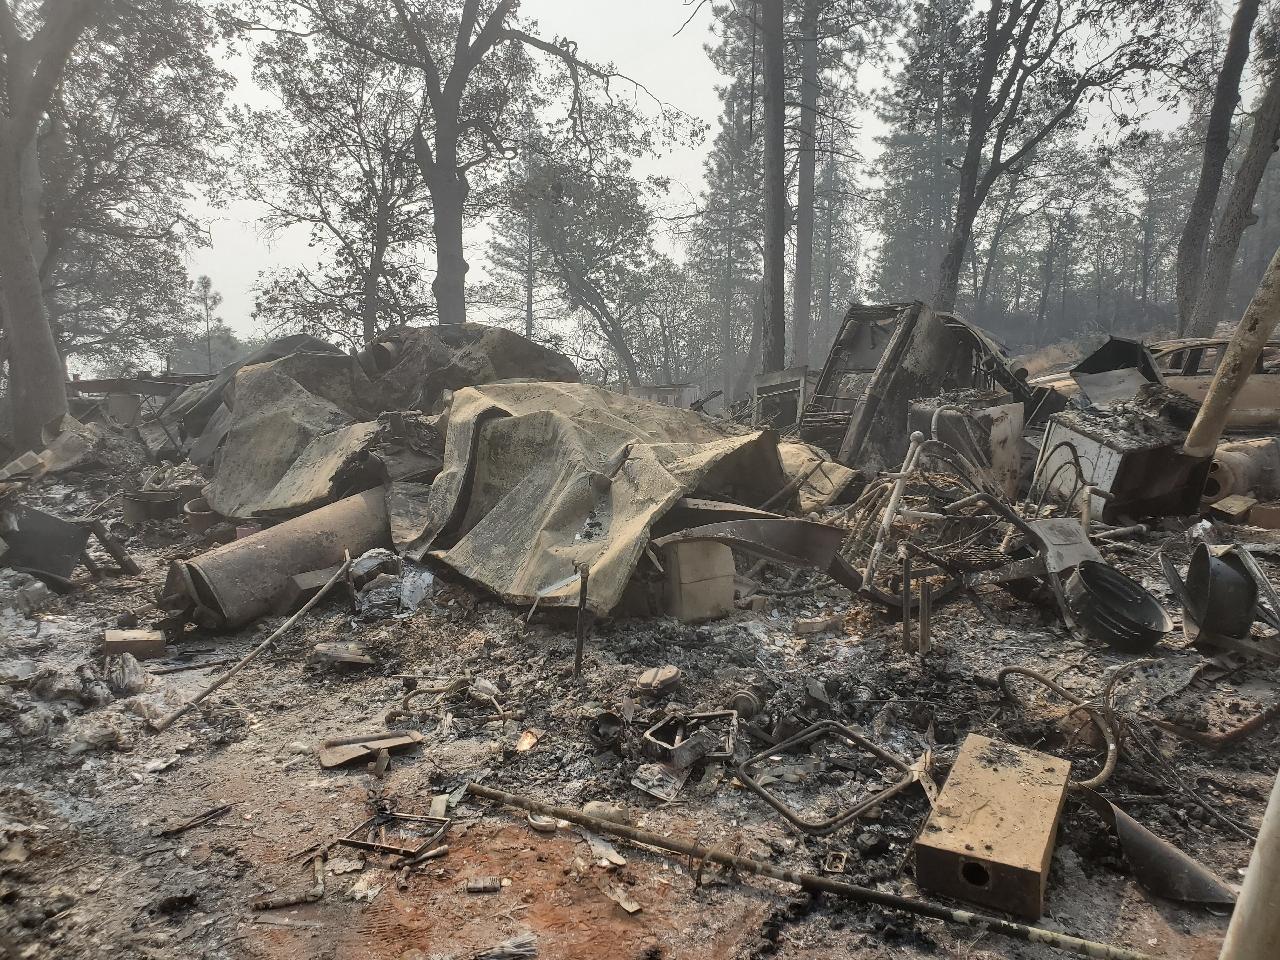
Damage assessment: destroyed